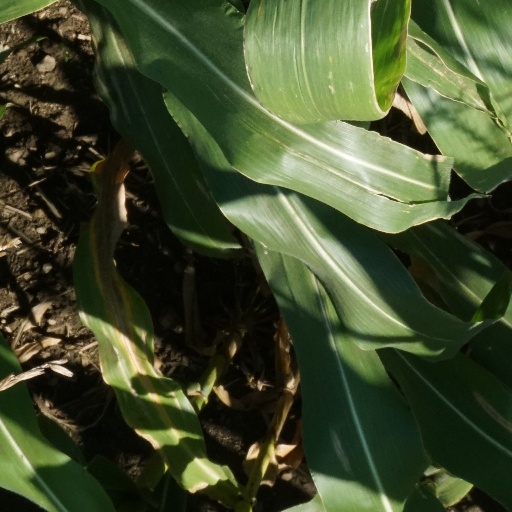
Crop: maize; corn